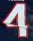
Number: 4